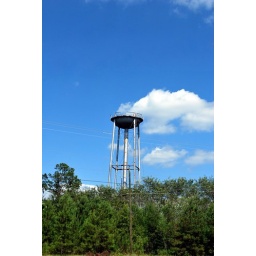
The old water tower in Soso